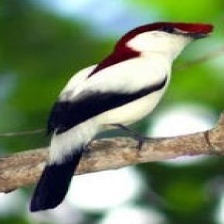
Species: ARARIPE MANAKIN
Scientific name: ANTILOPHIA BOKERMANNI